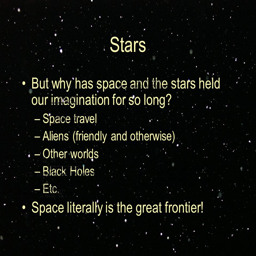
stars but why has space and the stars held our imagination for so long .